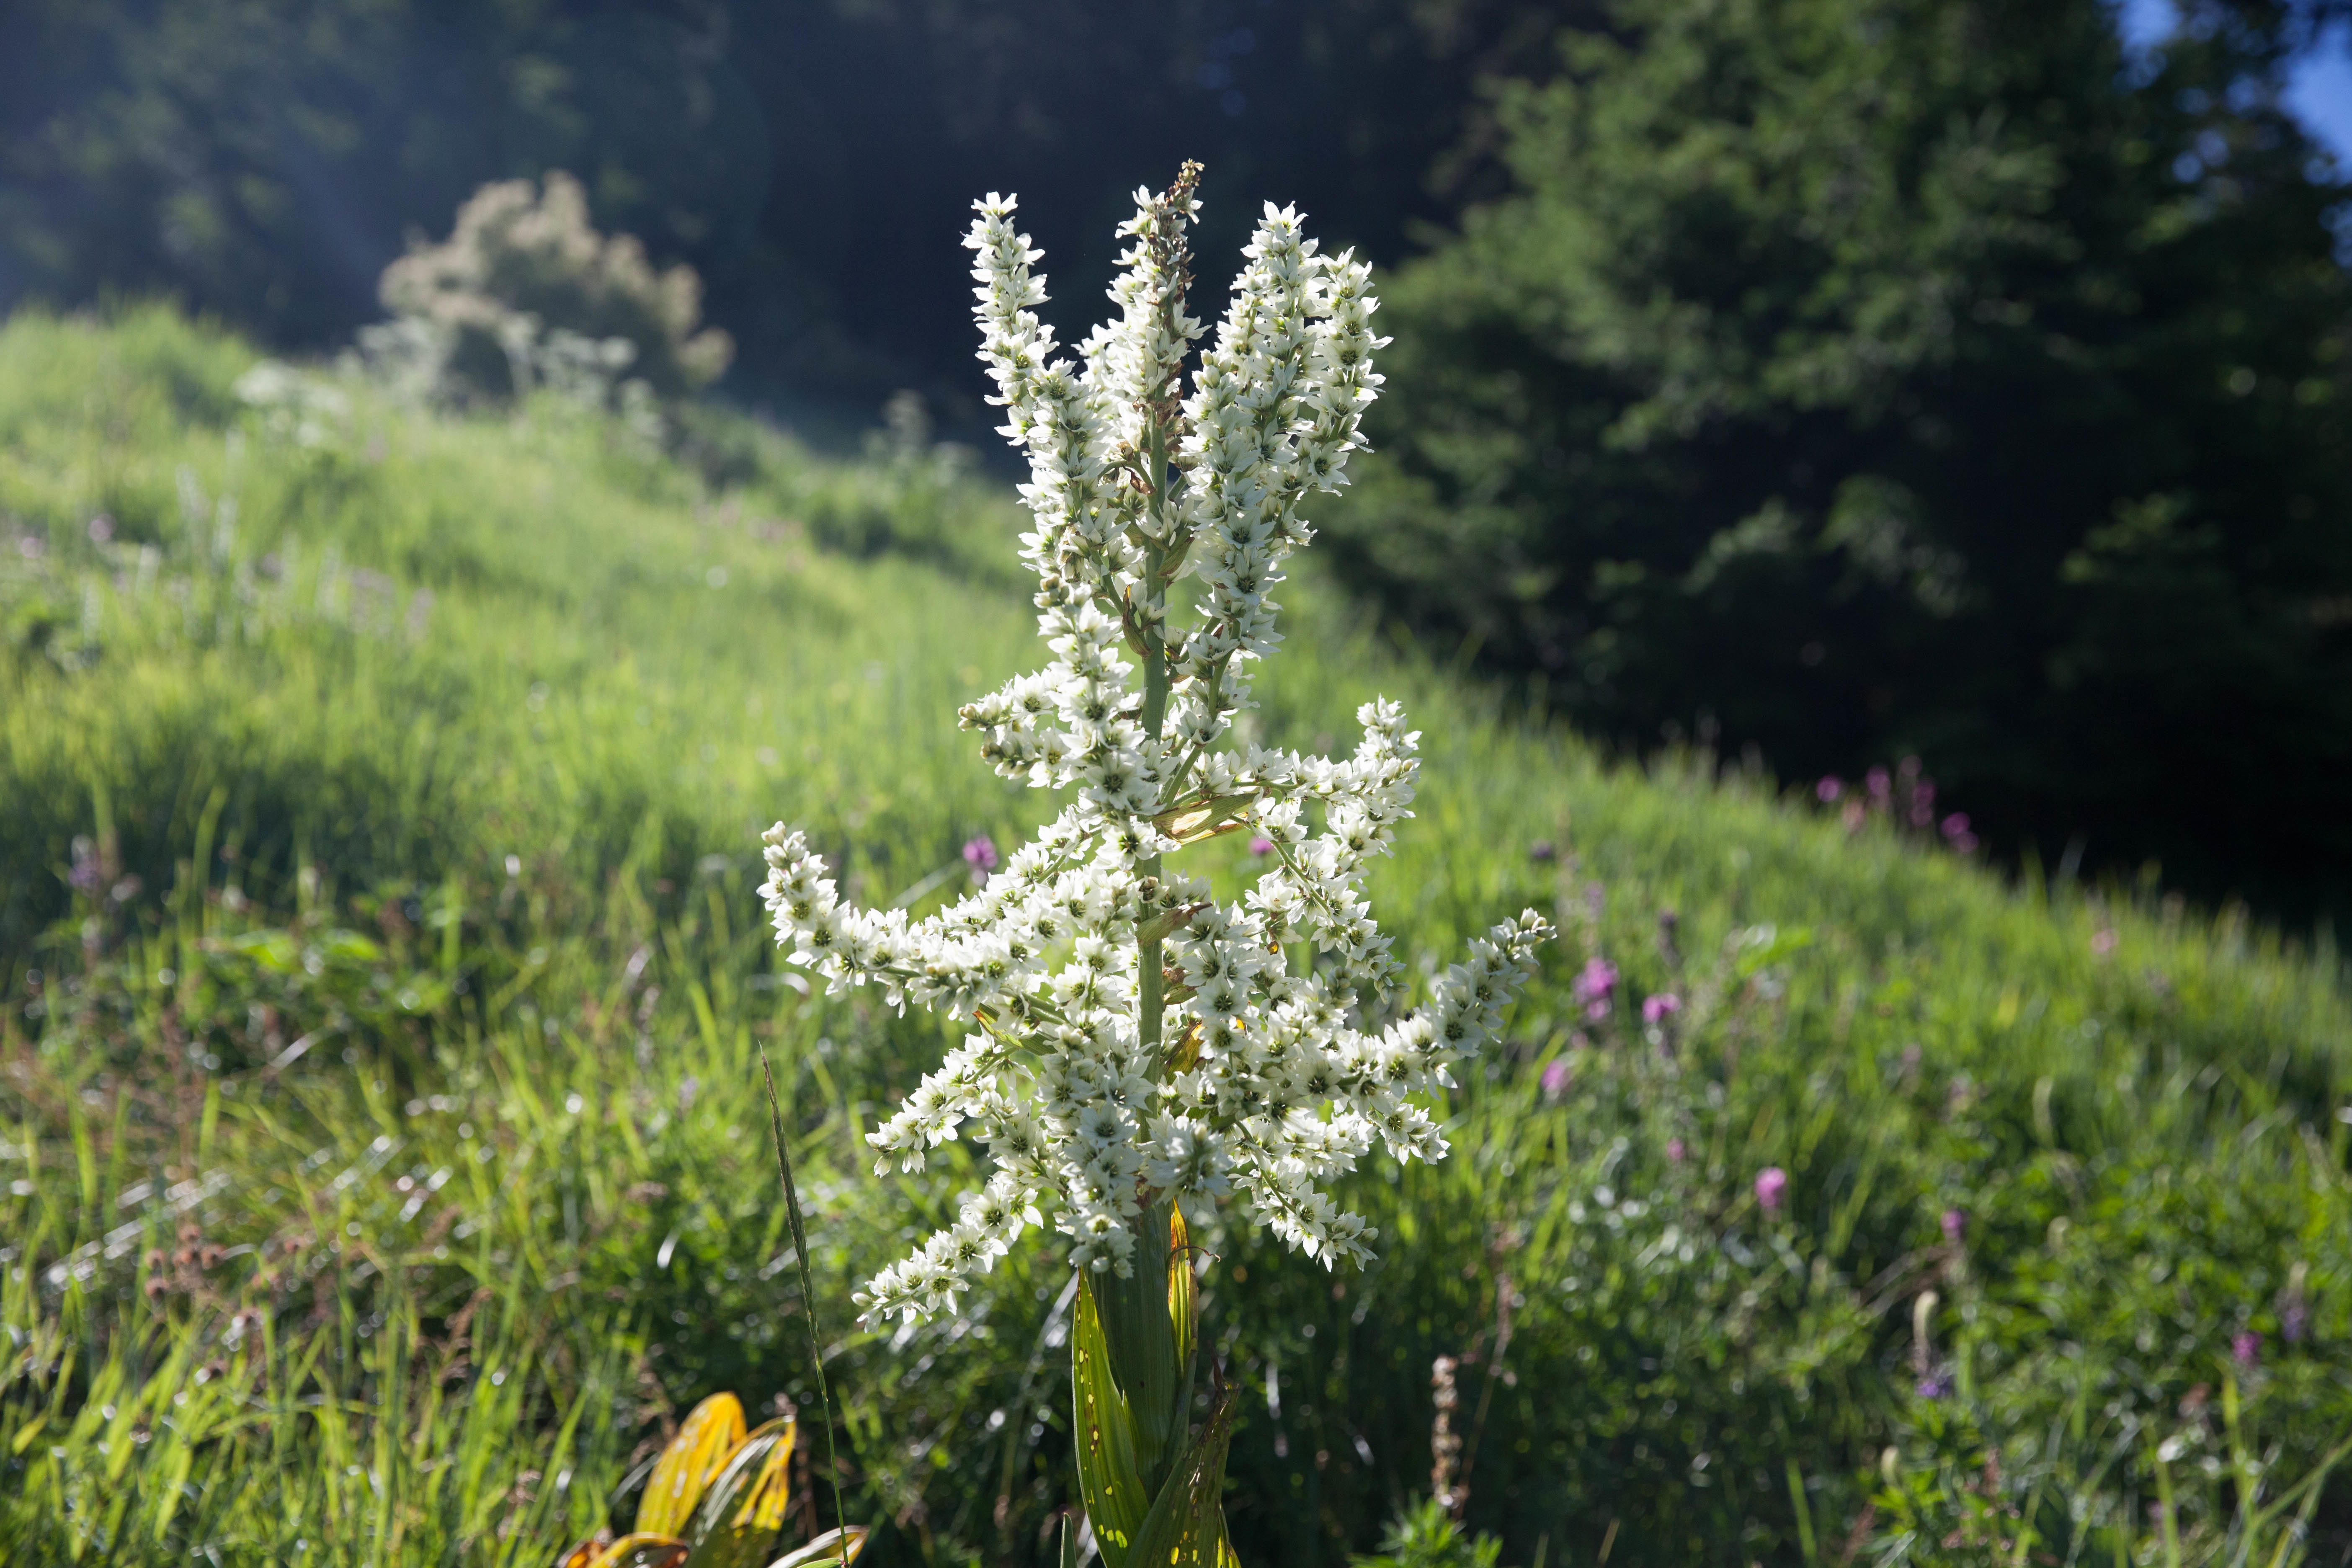
tree, grass, plant, meadow, flower, botany, agriculture, flora, wildflower, shrub, ecosystem, flowering plant, grass family, land plant